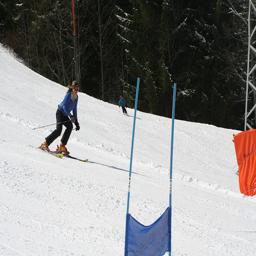
A woman riding skis down a snow covered slope.
there are two people skiing down a mountain
A lady on a ski coarse with someone following behind her.
The woman is skiing down a slope near flags.
In the foreground stands markers on a ski slope, in the middle area a skier trekking down the slope and in the distance a second skier, and an area of dense trees.